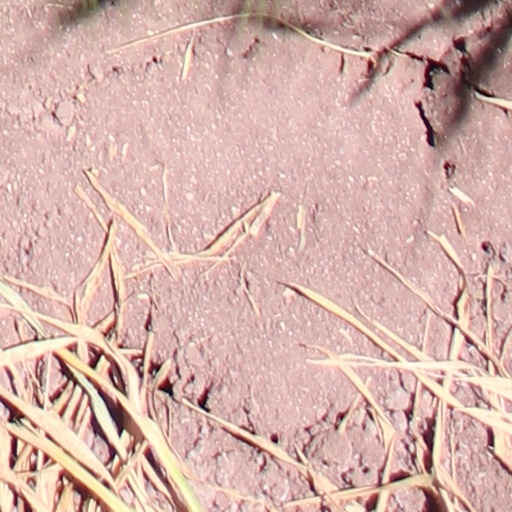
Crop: wheat